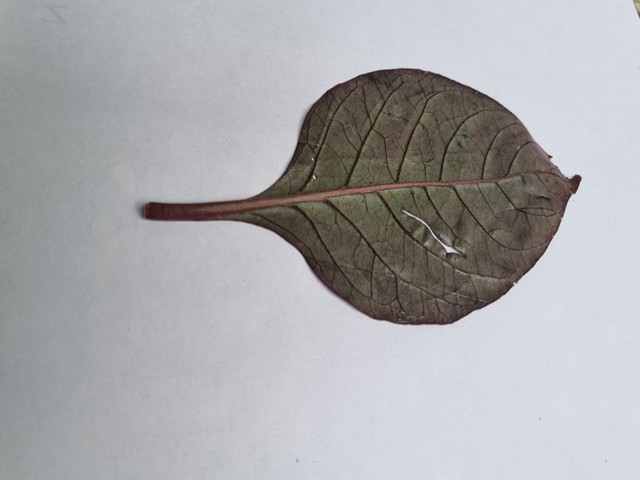
Plant: kalochitra